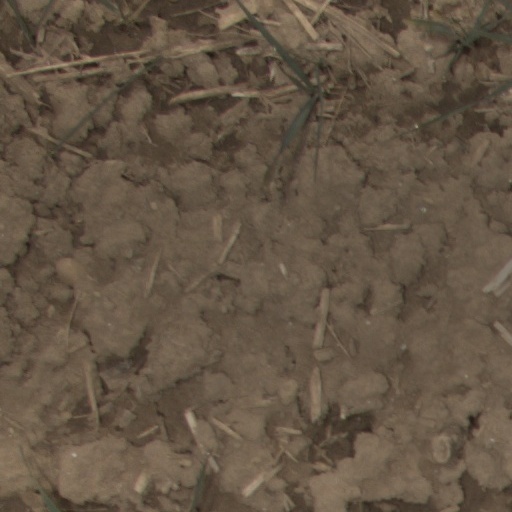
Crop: wheat